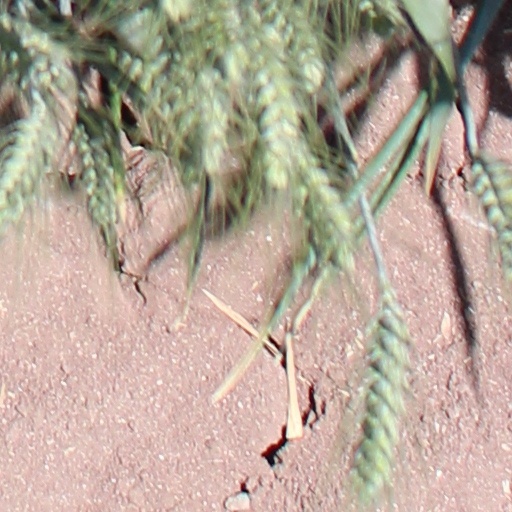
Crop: wheat